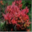
Label: maple_tree